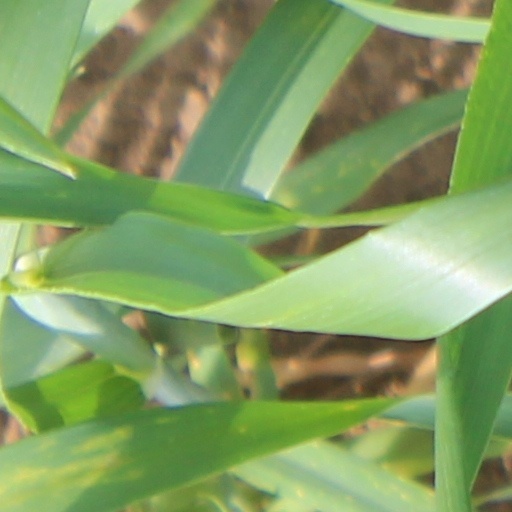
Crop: wheat